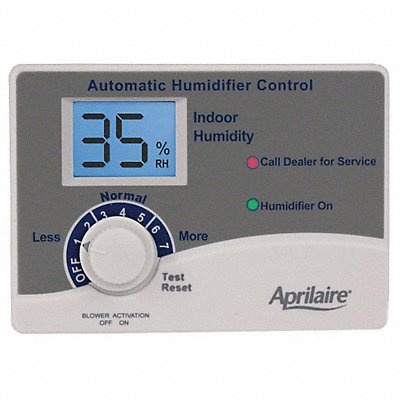
Auto Digital Steam Humidifier Control
Humidifier Control Product Type Automatic Digital Humidifier Control Compatible Product Type Steam Humidifiers
Brand: APRILAIRE
Category: Home & Garden > Household Appliance Accessories > Humidifier Accessories